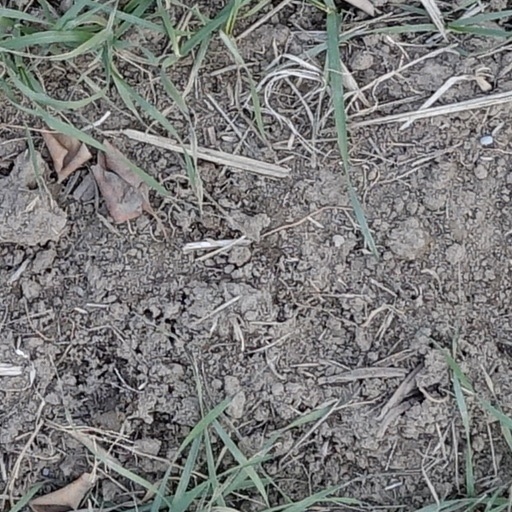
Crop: wheat